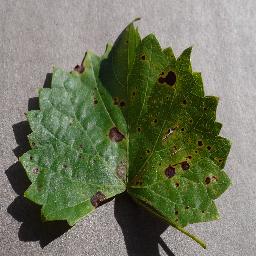
Label: Grape___Black_rot